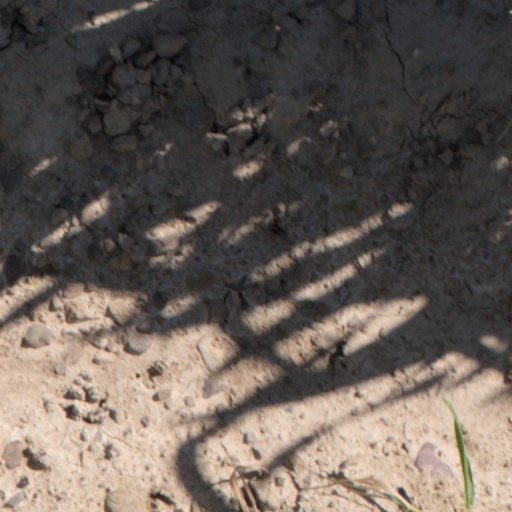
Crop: wheat